Thomas Hope (designer)

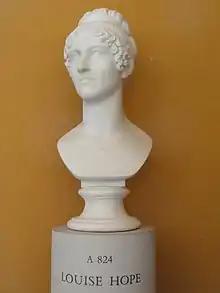
Louisa Hope: bust by Bertel Thorvaldsen (1817)

The eldest son of Jan Hope, Thomas descended from a branch of an old Scottish family (Quakers) who for several generations were merchant bankers known as the Hopes of Amsterdam, or Hope & Co. He was baptized on 3 September in the English Reformed Church, Amsterdam. He had two brothers, Adrian Elias (1772-1834), an innovative gardener, and Henry Philip (1774-1839), a famous collector of the arts and precious gems. Hope was possibly painted as a boy by Guy Head who visited Amsterdam in 1780. Thomas inherited a love of the arts from his parents. His father spent his final years turning his summer home, Groenendaal Park in Heemstede into a grand park of sculpture which would be open to the public.